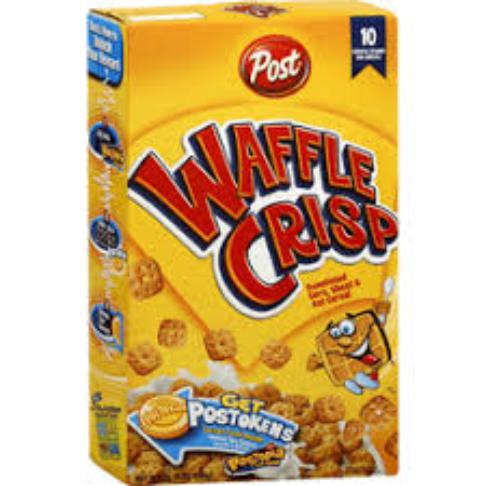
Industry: Food